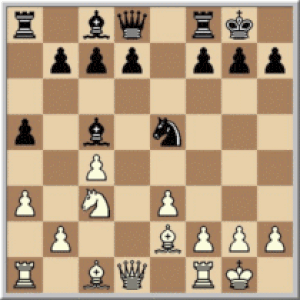
Le gambit de Budapest est une ouverture du jeu d'échecs inventée par Géza Maróczy en 1896, et qui commence par les coups :